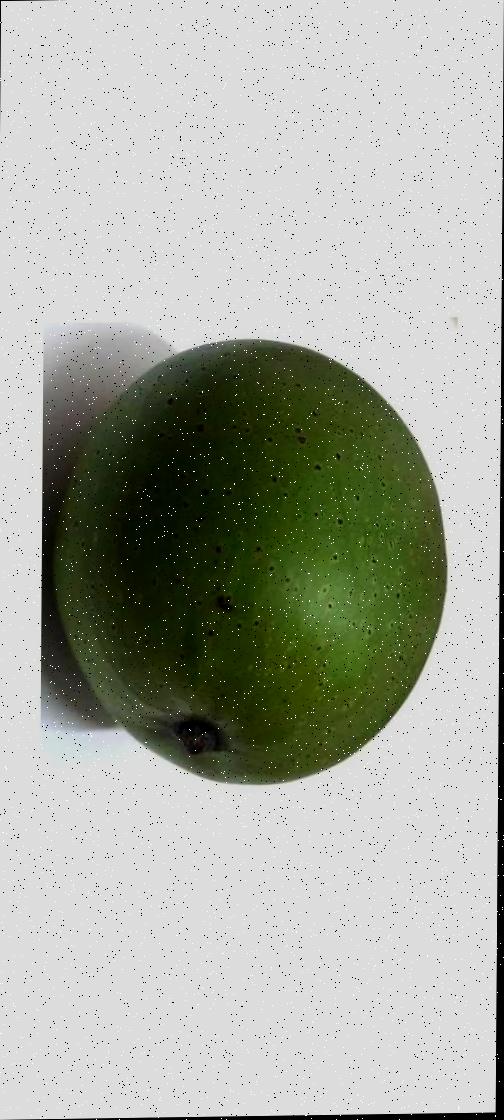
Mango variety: Ashshina Zhinuk